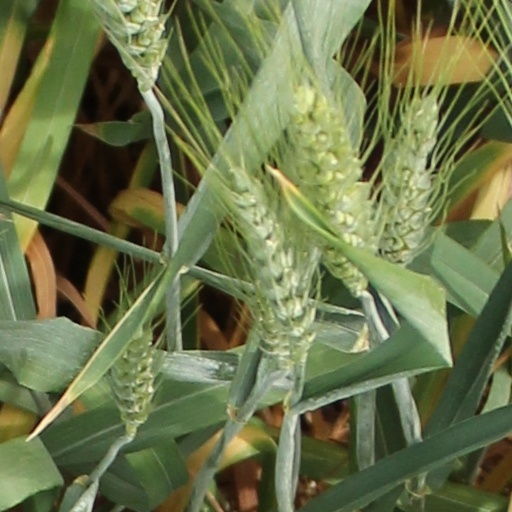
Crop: wheat